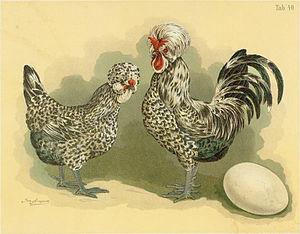
La Houdan est une race de poule domestique